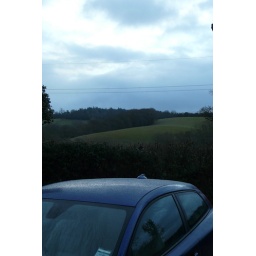
view from the kitchen window in the Tree House